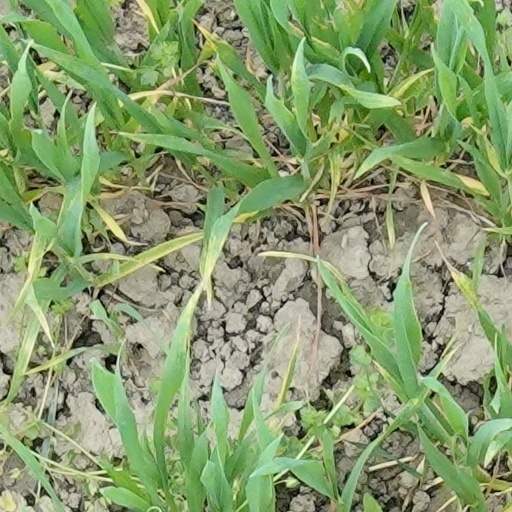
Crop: wheat